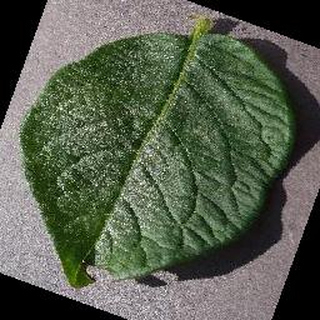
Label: healthy_potato